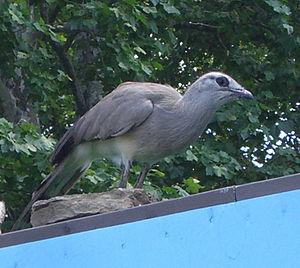
La province de San Luis est une subdivision de l'Argentine située au centre-ouest du pays. Sa capitale est la ville de San Luis.
Le Cariama de Burmeister est une espèce d'oiseaux de la famille des Cariamidae.
La province de La Rioja est une subdivision de l'Argentine située au nord-ouest du pays. Elle est limitée au nord-ouest par le Chili, à l'ouest par la province de San Juan, au sud par la province de San Luis à l'est par la province de Córdoba et au nord par la province de Catamarca.